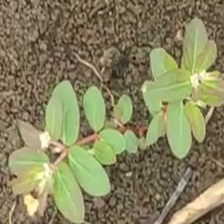
Weed species: Choti_dudhi_(Euphorbia_hirta)